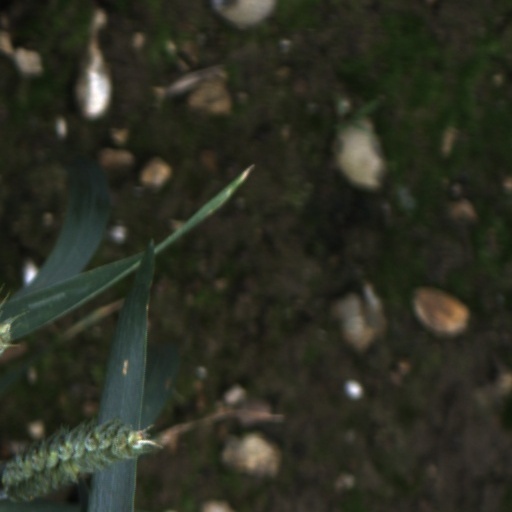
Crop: wheat